The Flying Car (1920 film)

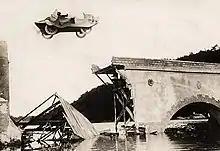
Scene from a film

The Flying Car (German: Das fliegende Auto) is a 1920 German silent fantasy film directed by and starring Harry Piel.